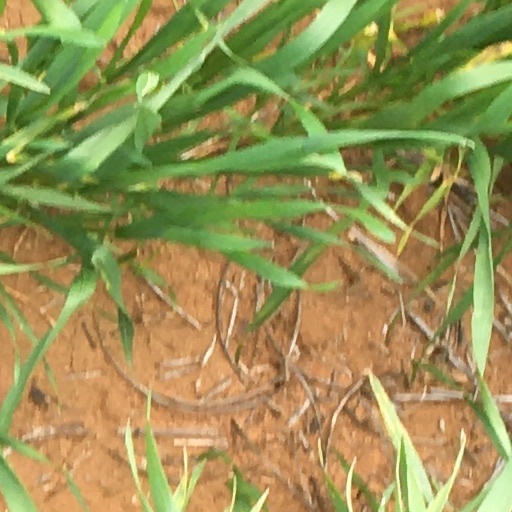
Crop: wheat